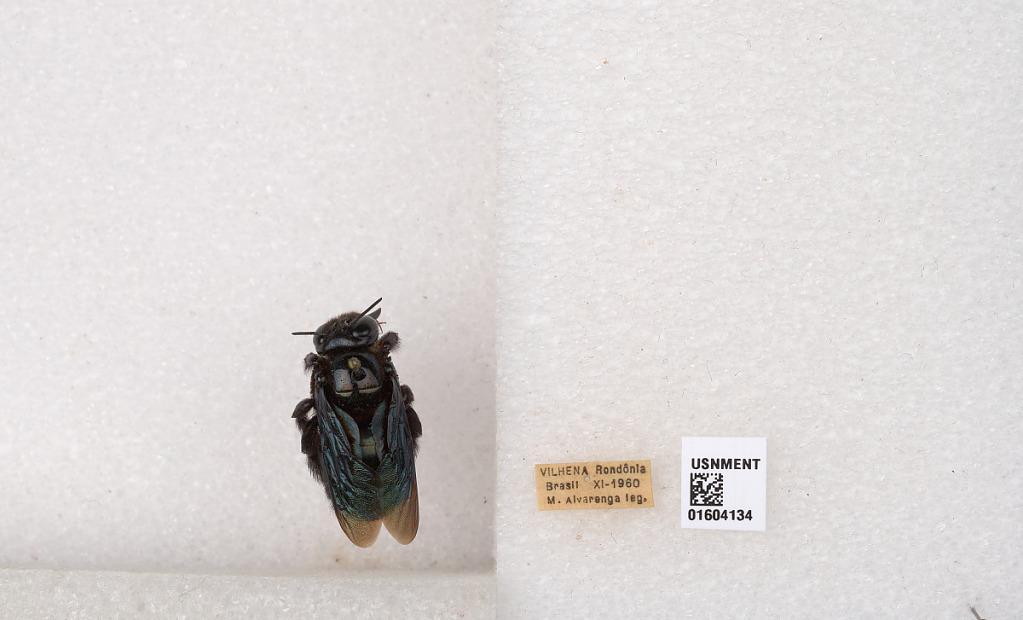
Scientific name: Xylocopa (Schonnherria) simillima Smith
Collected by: M. Alvarenga
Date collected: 1960-11-1
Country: Brazil
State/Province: Rondonia
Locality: Vilhena